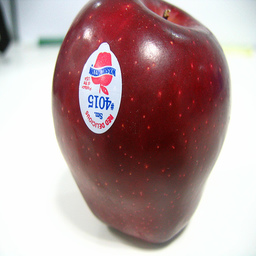
Label: Apple